Courier (Akudama Drive)

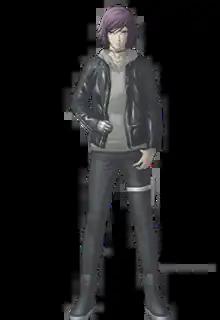
Promotional illustration for the character Courier by Cindy Yamauchi.

The is a protagonist in the anime series "Akudama Drive" by Studio Pierrot and Too Kyo Games. He is a terse man who is skilled at delivering any package to any recipient as long as he is paid. Courier can also fight with his customized motorbike, which contains a small railgun built into the front. Courier is introduced in the first episodes, where he accidentally drags the Ordinary Citizen, who becomes the Akudama Swindler, into teaming up with other criminals and go on missions to protect people wanted by the law. He is voiced by Yūichirō Umehara.